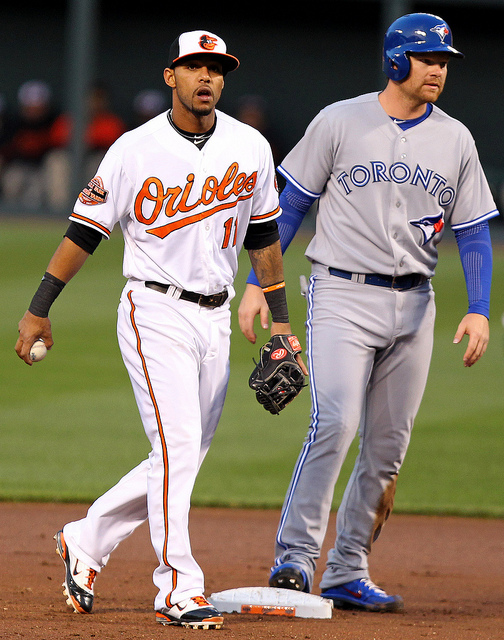
một cầu thủ bắt bóng và một cầu thủ chạy gôn đang bước đi cạnh nhau ở gôn